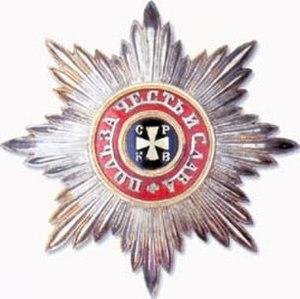
L’ordre impérial de Saint-Vladimir, prince égal aux apôtres est un ordre honorifique russe institué le 4 octobre 1782 par Catherine II en l’honneur de Vladimir le Grand à l'occasion du vingtième anniversaire de son règne. Cette distinction était destinée à ceux qui se distinguaient soit à l’armée, soit dans la vie civile.